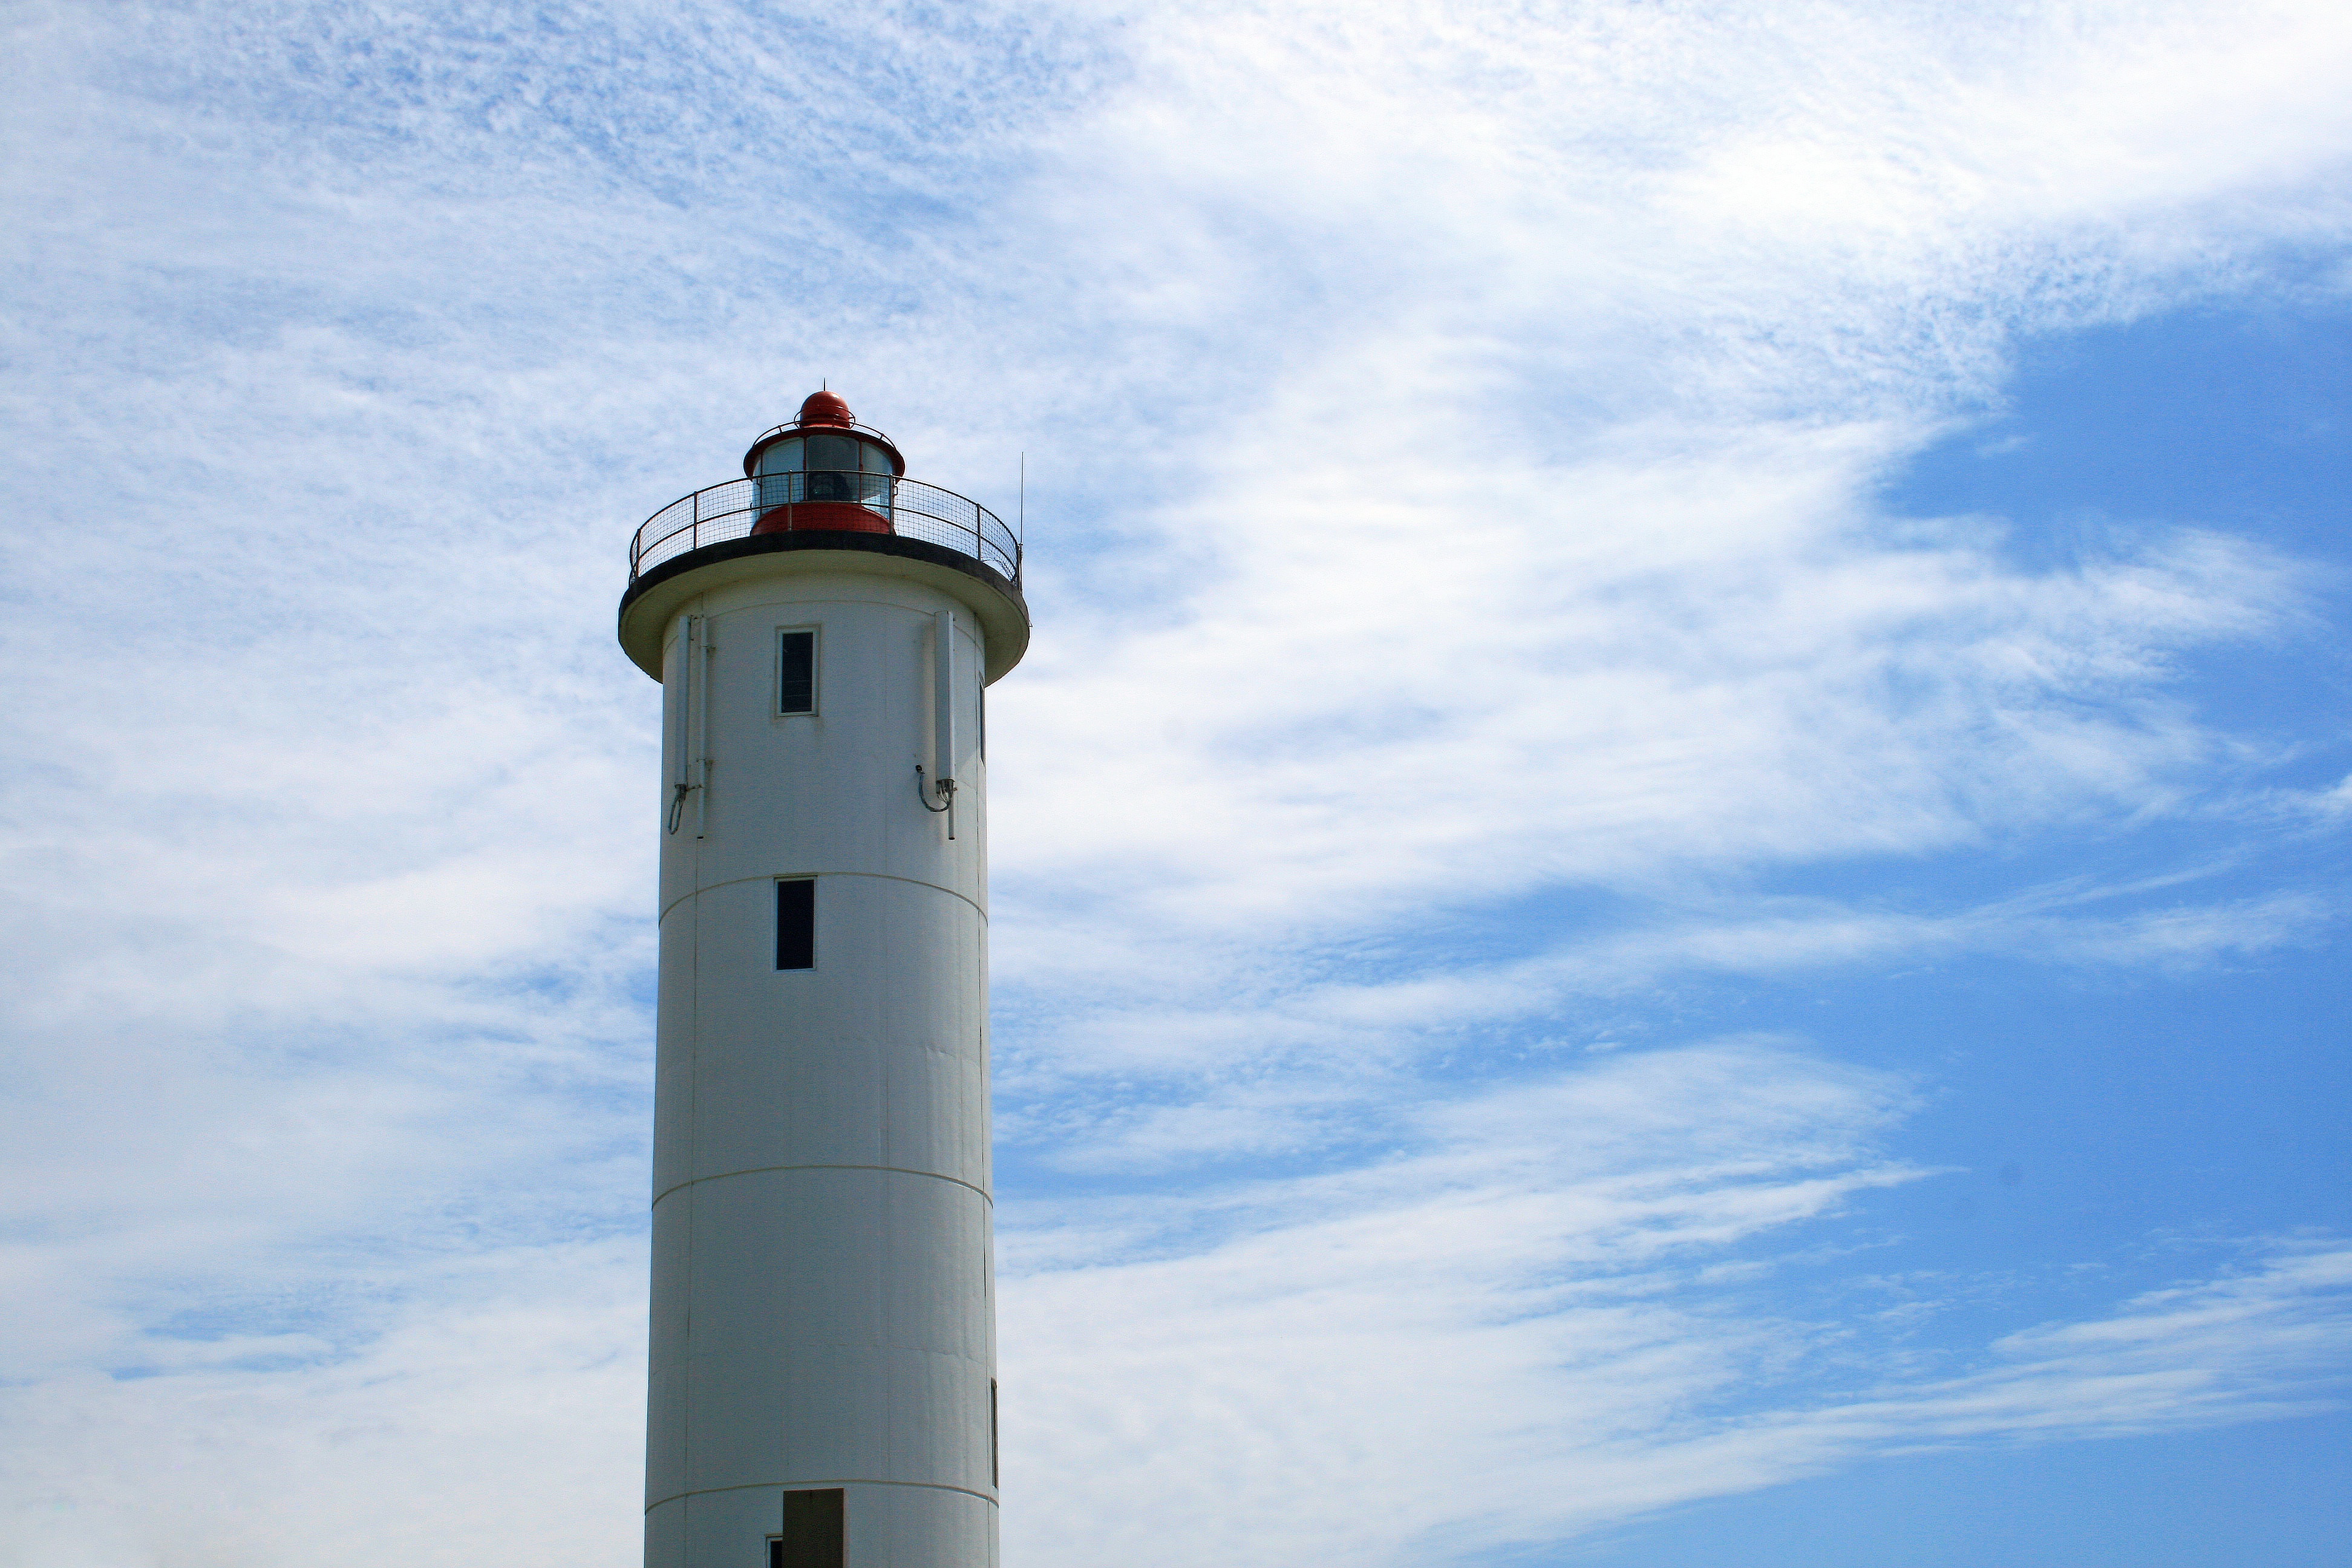
sea, light, cloud, lighthouse, sky, tower, landmark, beacon, clouds, nautical, tall, warning, control tower